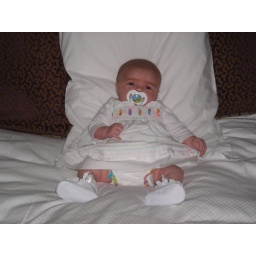
Unfortunately I never made it in this dress as I got it dirty before we even left.